George Preddy

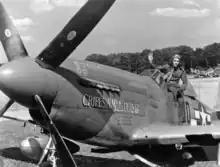
Major George E "Ratsy" Preddy Jr. of the 352nd Fighter Group in the cockpit of his P-51 Mustang (HO-P, serial number 44-13321) nicknamed "Cripes A' Mighty 3rd"

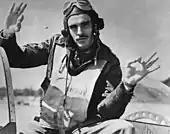
Preddy hold up hands for six enemy aircraft he shot down on 6 August 1944 mission.

Preddy was assigned as a P-40 Warhawk pilot with the 9th Pursuit Squadron of the 49th Pursuit Group, which provided air defense against Japanese aircraft attacking Darwin, Australia. Preddy claimed two Japanese aircraft damaged over Darwin. He was hospitalized after a midair collision with another P-40, in which the other pilot, 2nd Lt. John Sauber, was killed. After his recovery, he arrived at Hamilton Field in California, looking for an assignment and in December 1942, he was sent to Mitchel Field in New York and later to Westover Field in Massachusetts where he was assigned to the 487th Fighter Squadron of the 352nd Fighter Group, flying P-47 Thunderbolts. On June 30, 1943, the 352nd FG boarded the troopship RMS "Queen Elizabeth". The group landed in the United Kingdom and was assigned to RAF Bodney in Watton, Norfolk, under the operational control of the 67th Fighter Wing, VIII Fighter Command.